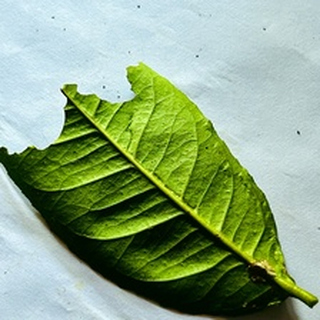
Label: lemon_deficiency